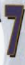
Number: 7